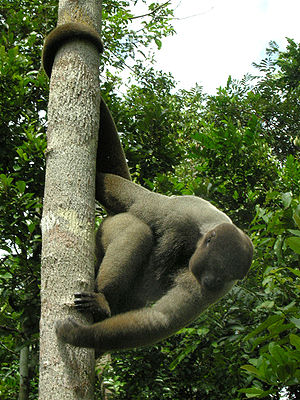
Grå uldabe
Den grå uldabe er en art i slægten uldaber blandt vestaberne. Den lever i uberørt regnskov, gerne nær vand, og er udbredt i Brasilien, Peru og Bolivia i Sydamerika.